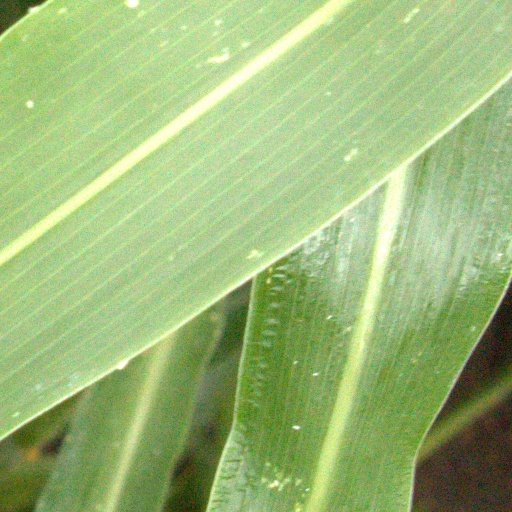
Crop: sorghum